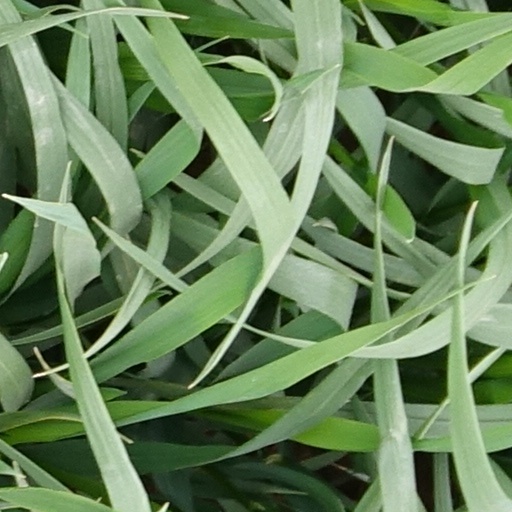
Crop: wheat